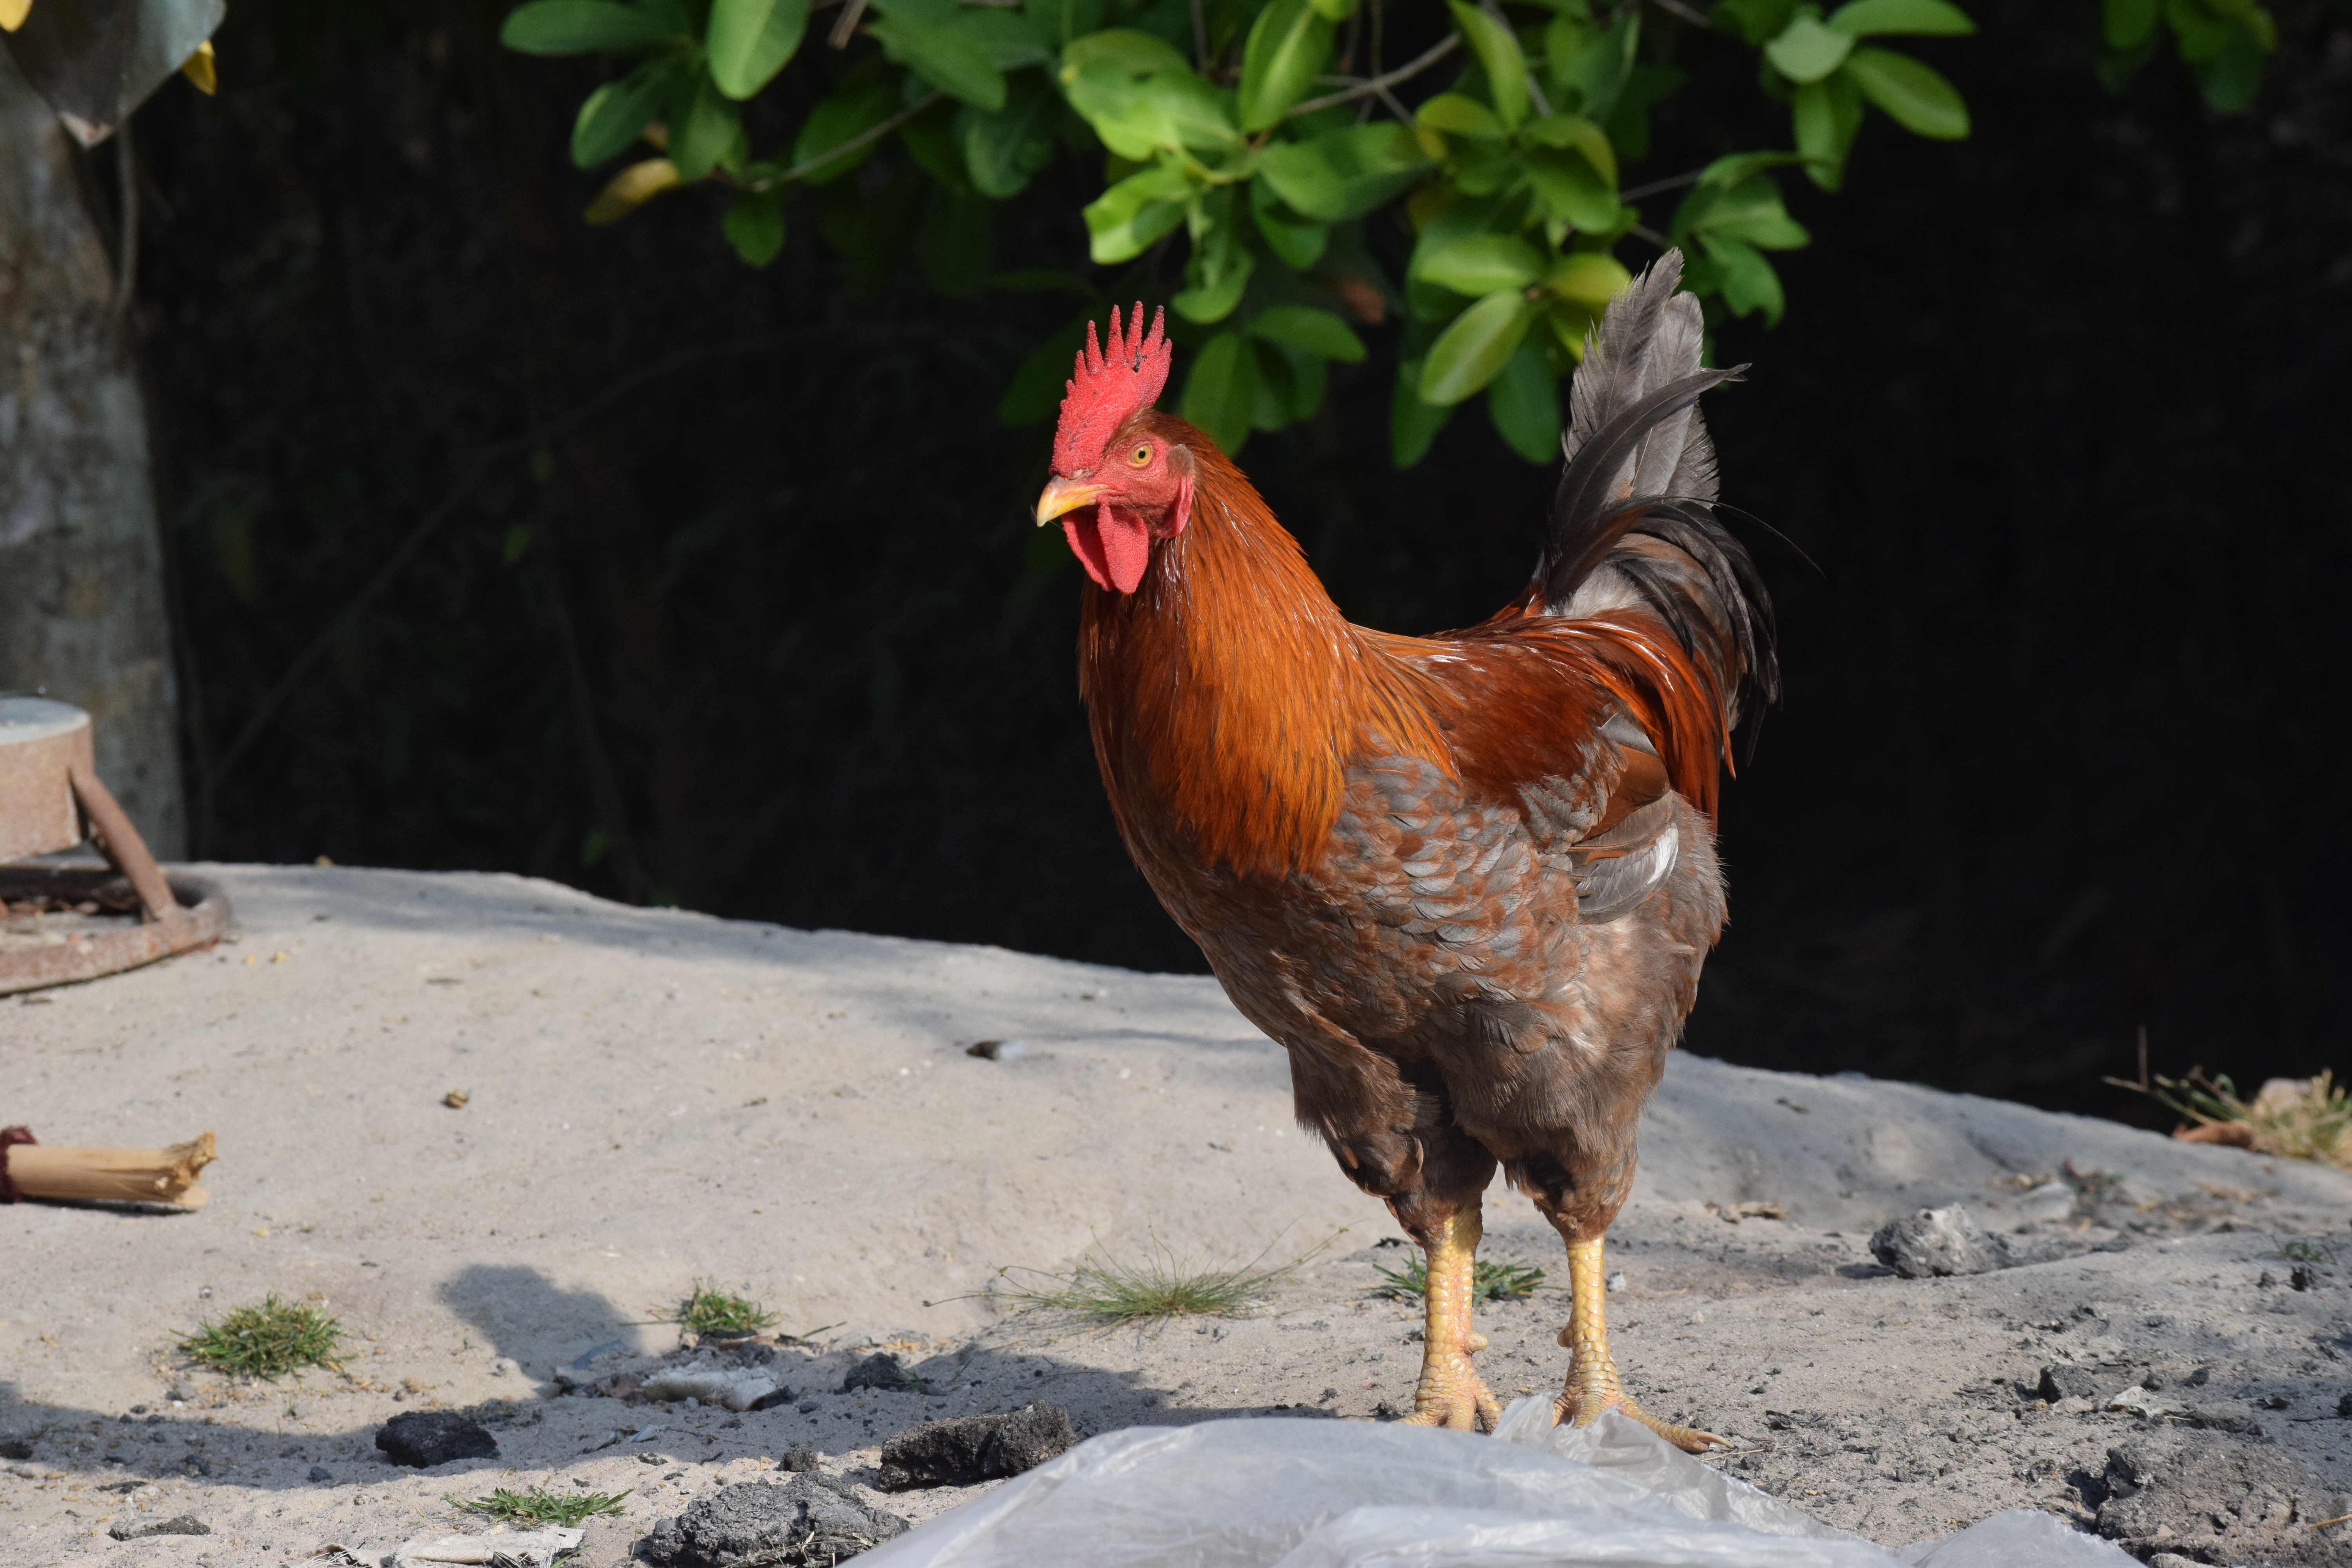
bird, animal, beak, chicken, fowl, fauna, rooster, poultry, galliformes, vertebrate, phasianidae, dong nai province, loyalty